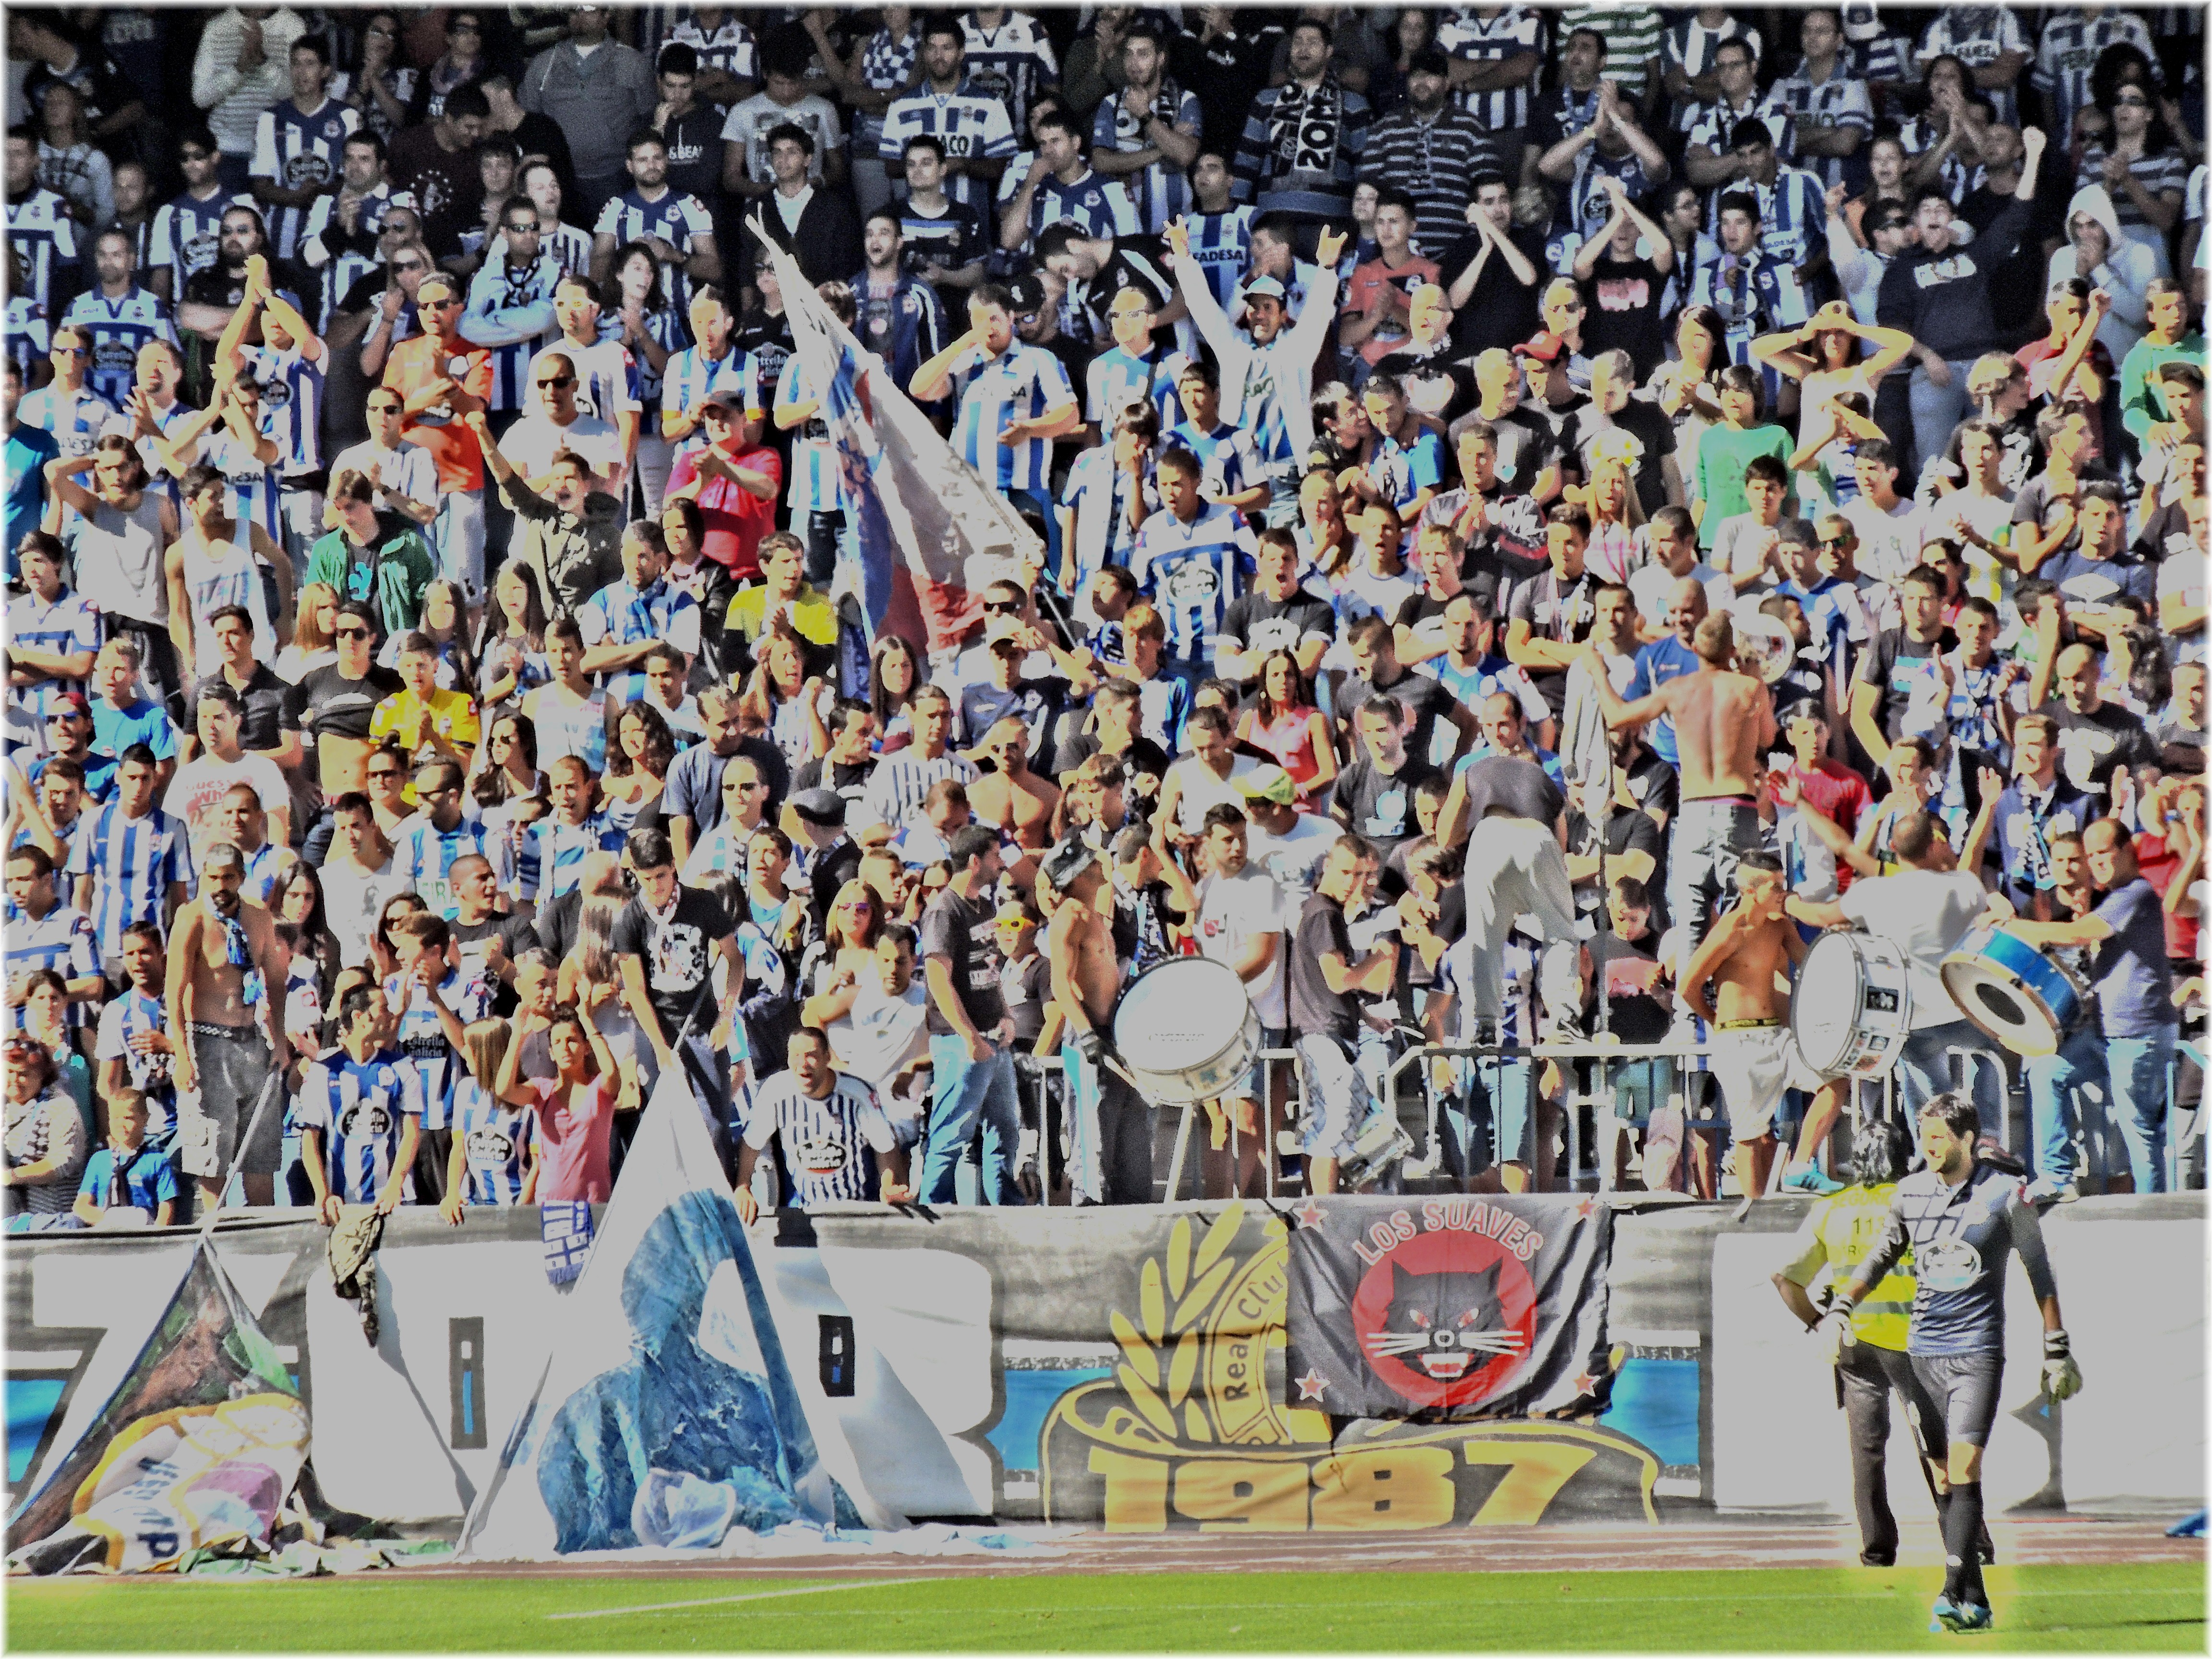
structure, soccer, stadium, player, arena, sports, football player, sport venue